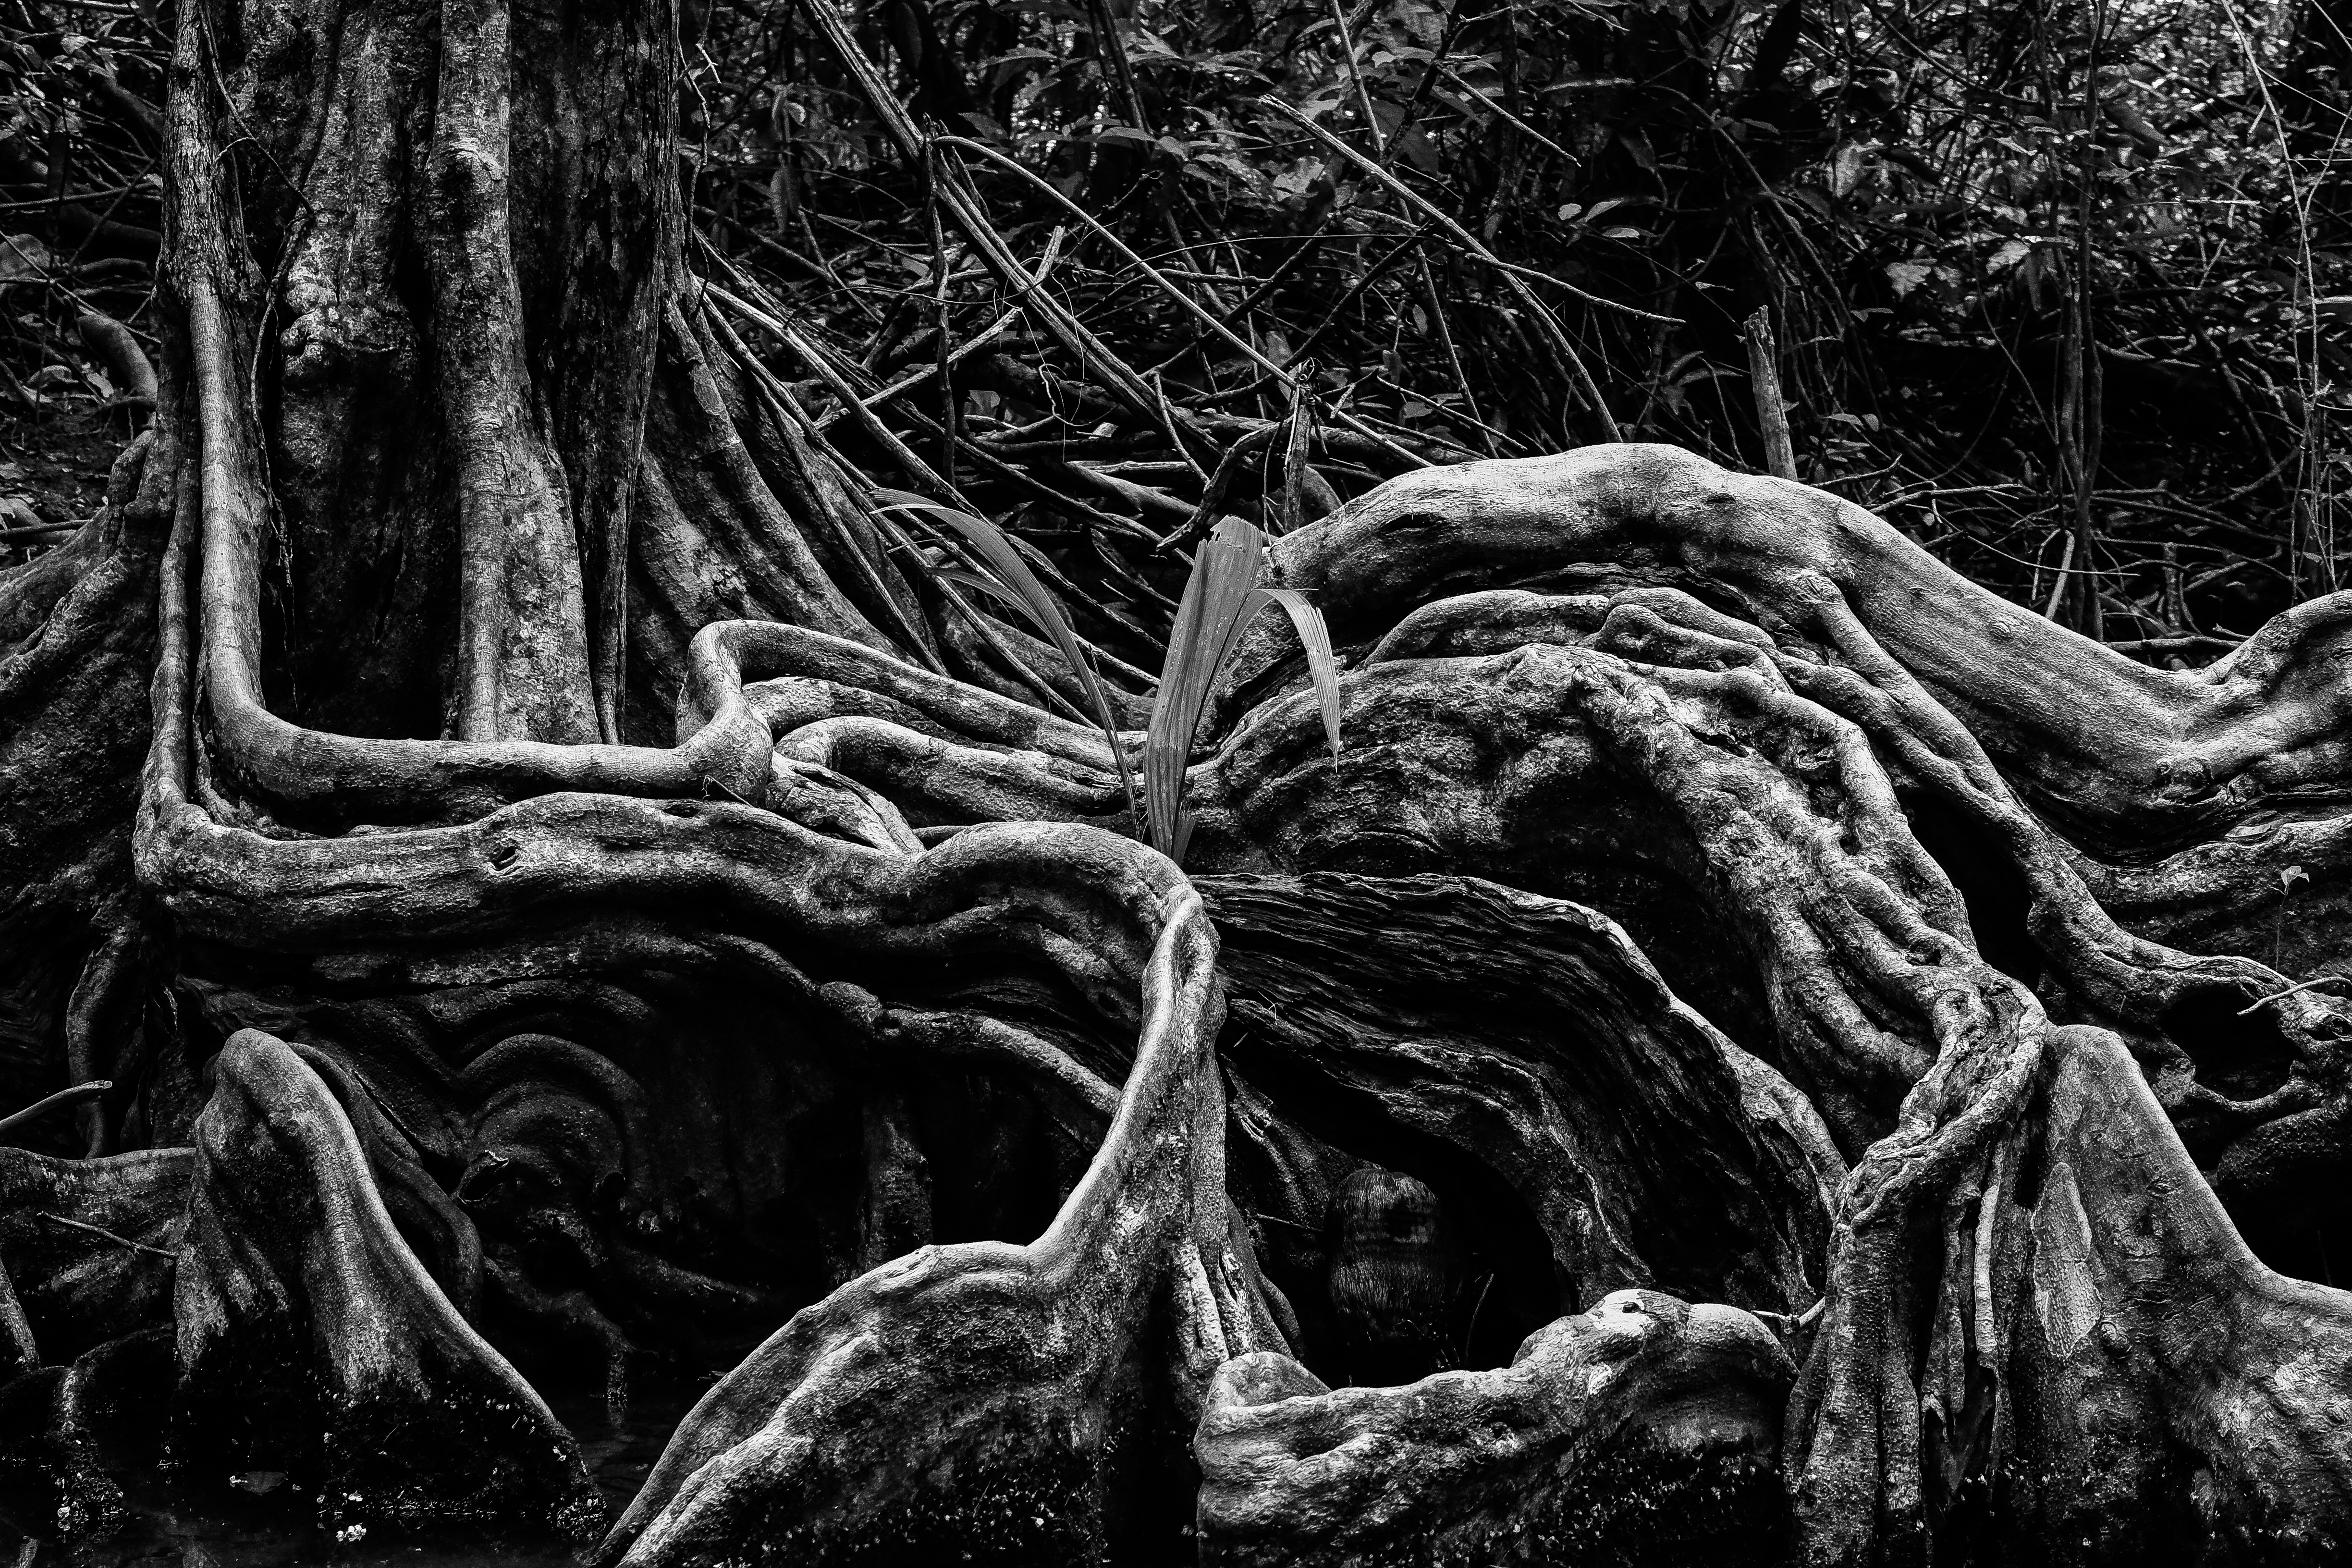
tree, nature, forest, branch, black and white, plant, wood, white, leaf, trunk, darkness, botany, black, monochrome, root, mono, tropic, roots, schwarzweiss, mangrove, natur, caribbean, woodland, habitat, monochrom, karibik, carib, wurzel, wurzeln, ursprung, monochrome photography, plant stem, woody plant